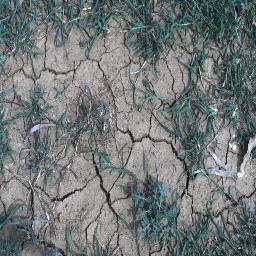
Label: negative